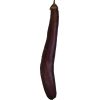
Label: eggplant_long